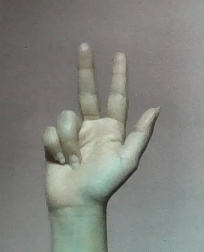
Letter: al